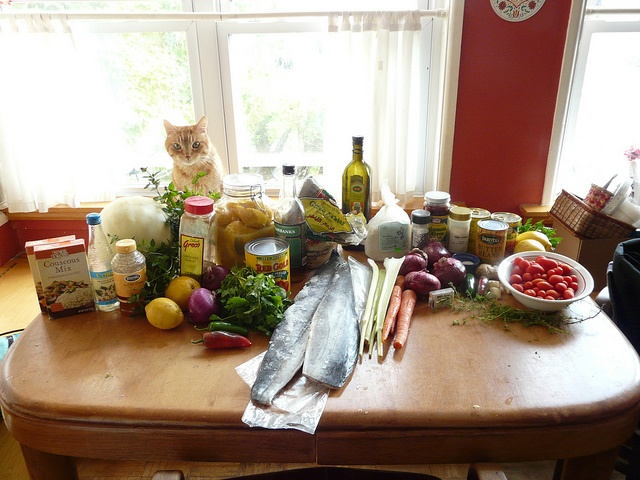
A cat sits by a table looking over canned and loose food.
a cat sitting on the table with a bunch of food on it
A bunch of items that are sitting on a table.
A wooden table with lots of items on top of it.
a cat is standing on a table with food